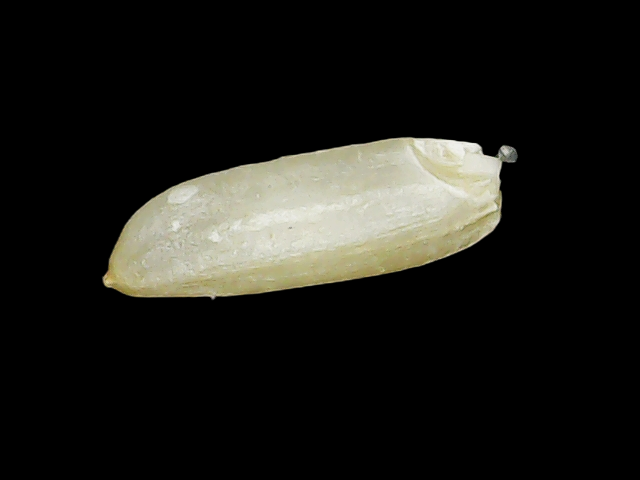
Rice variety: Binadhan12